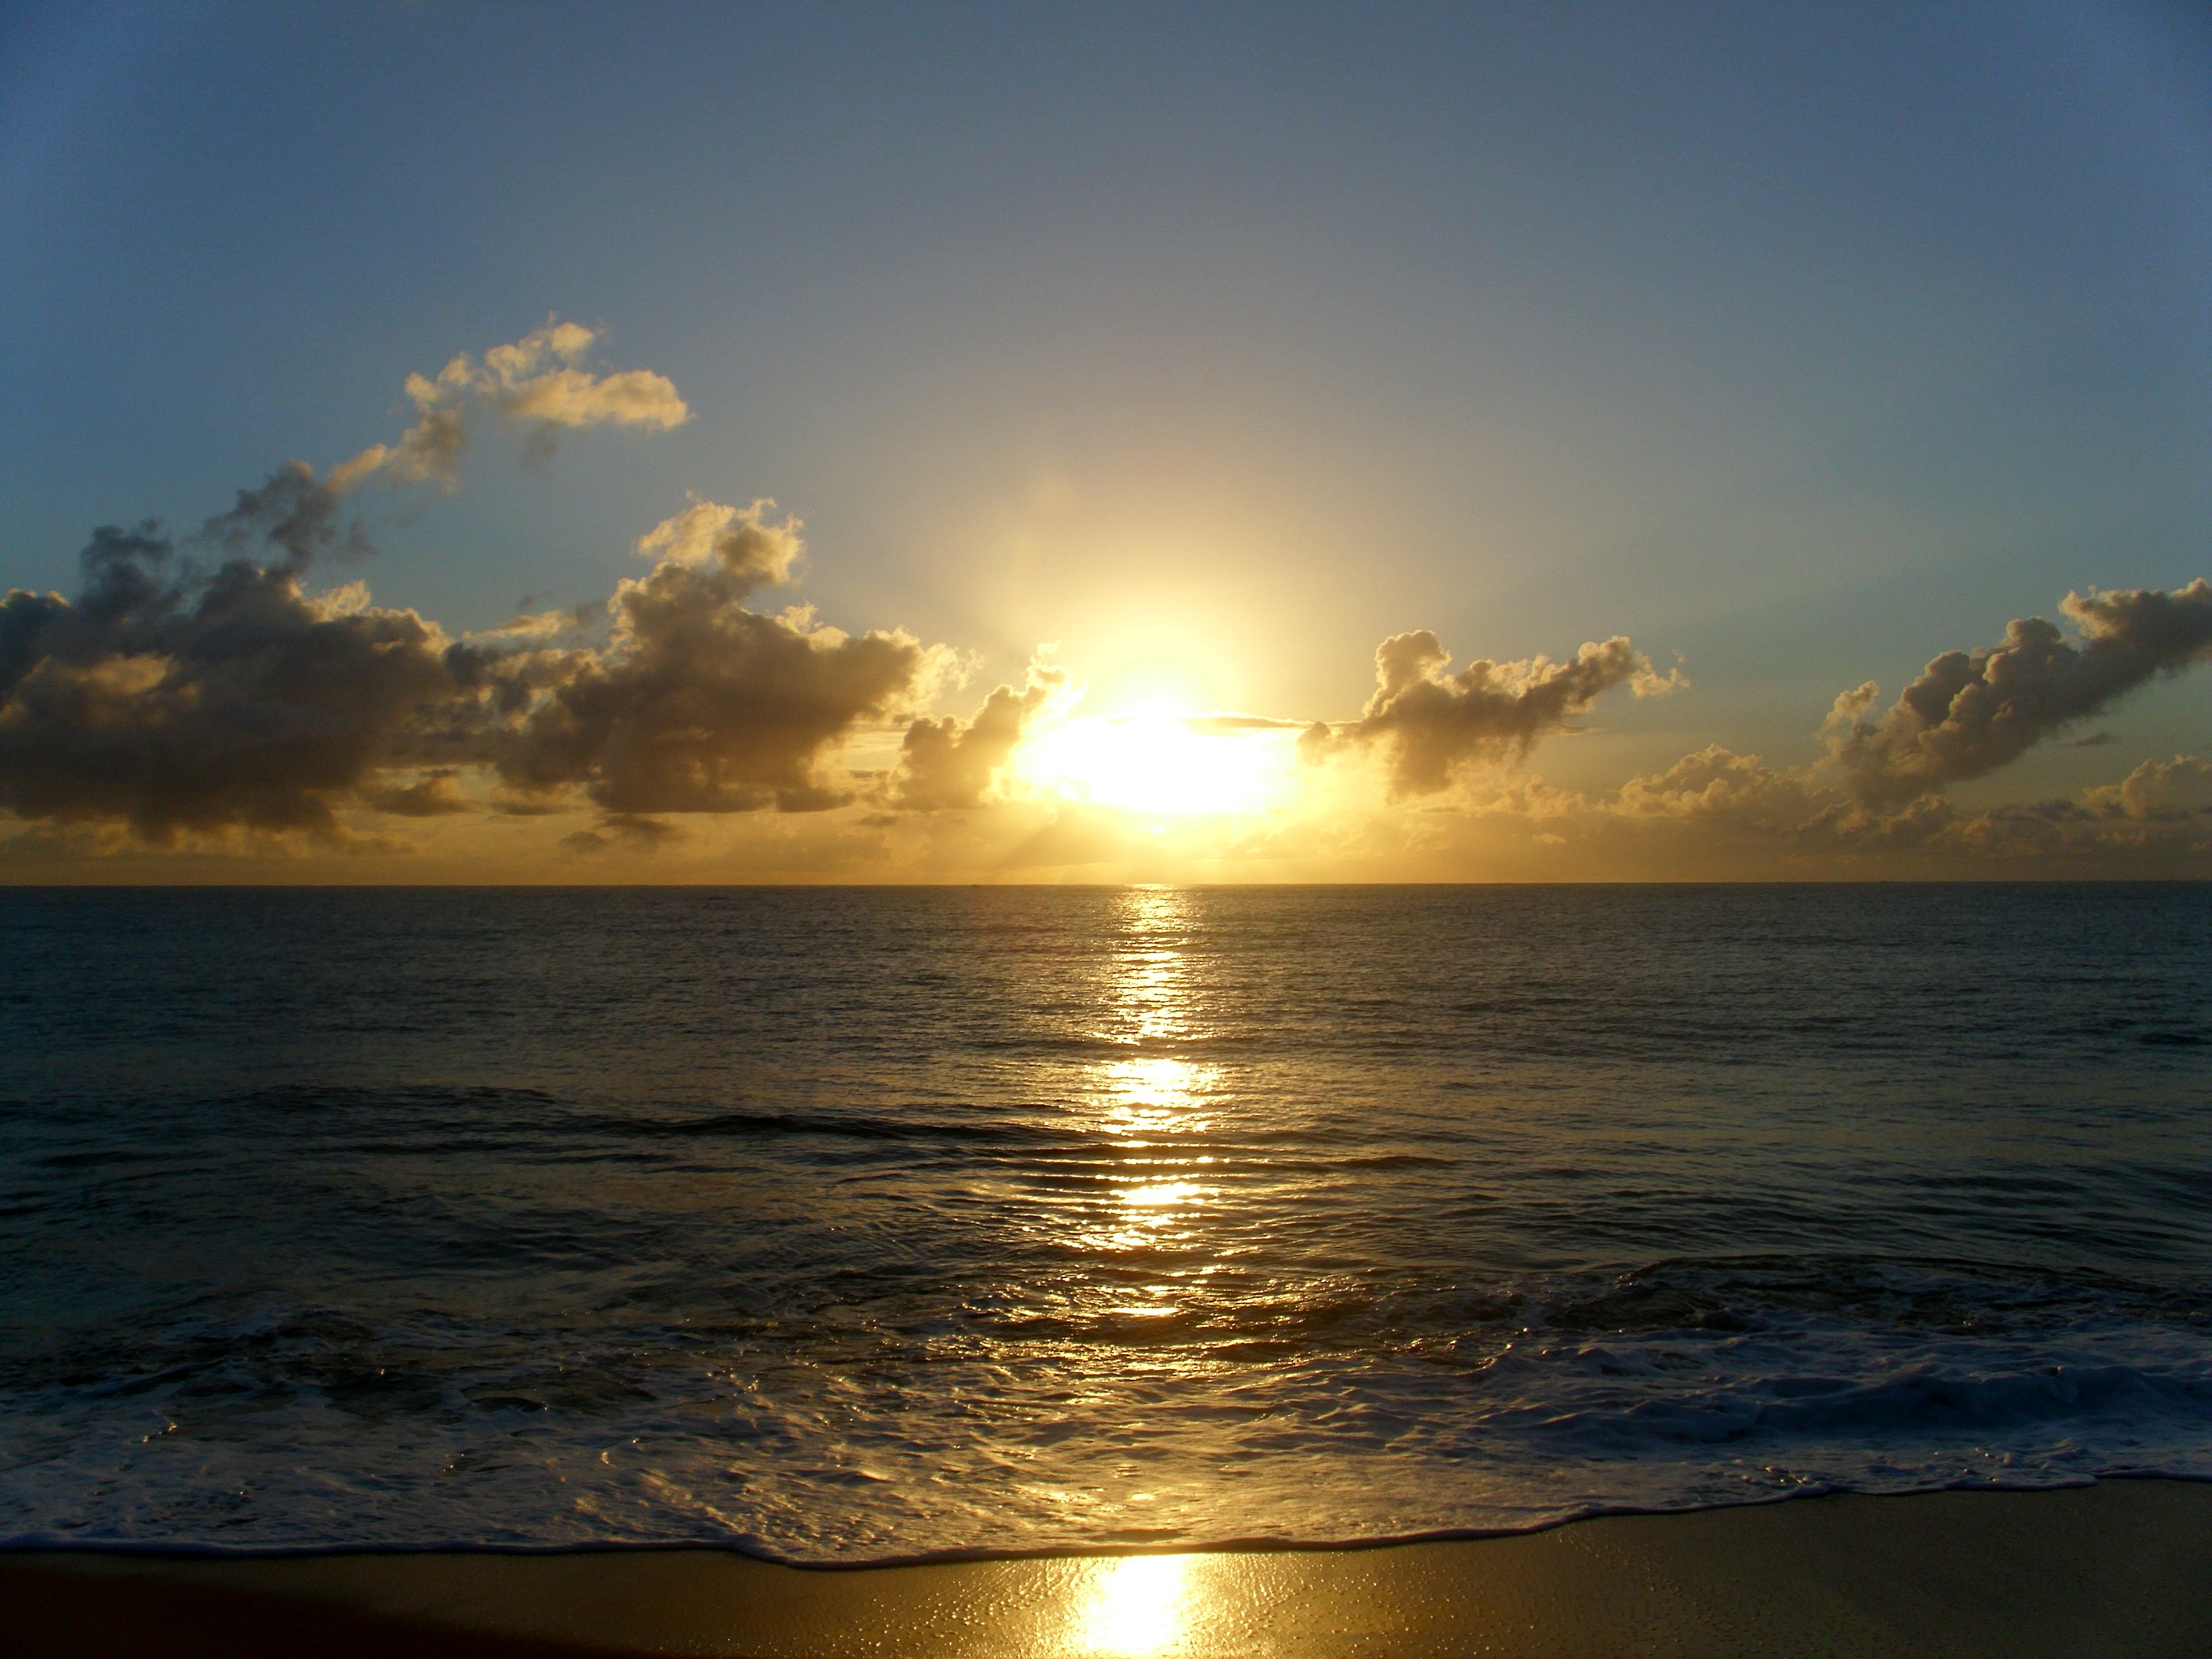
beach, landscape, sea, coast, water, ocean, horizon, cloud, sky, sun, sunrise, sunset, sunlight, morning, shore, wave, dawn, atmosphere, dusk, daytime, evening, reflection, calm, m, mar, bahia, afterglow, phenomenon, wind wave, santa cruz cabr lia